Forced Laborer Memorial Transit

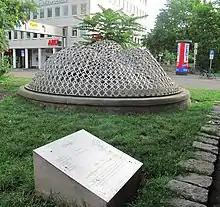
Forced Laborer Memorial "Transit", exterior view

The Forced Laborer Memorial "Transit" is a Nuremberg monument. It is located at the Plärrer, a main traffic junction of the Nuremberg city centre, just outside the city wall. The aim is to keep the memory of the fate of the Nuremberg forced laborers during the Nazi era alive.